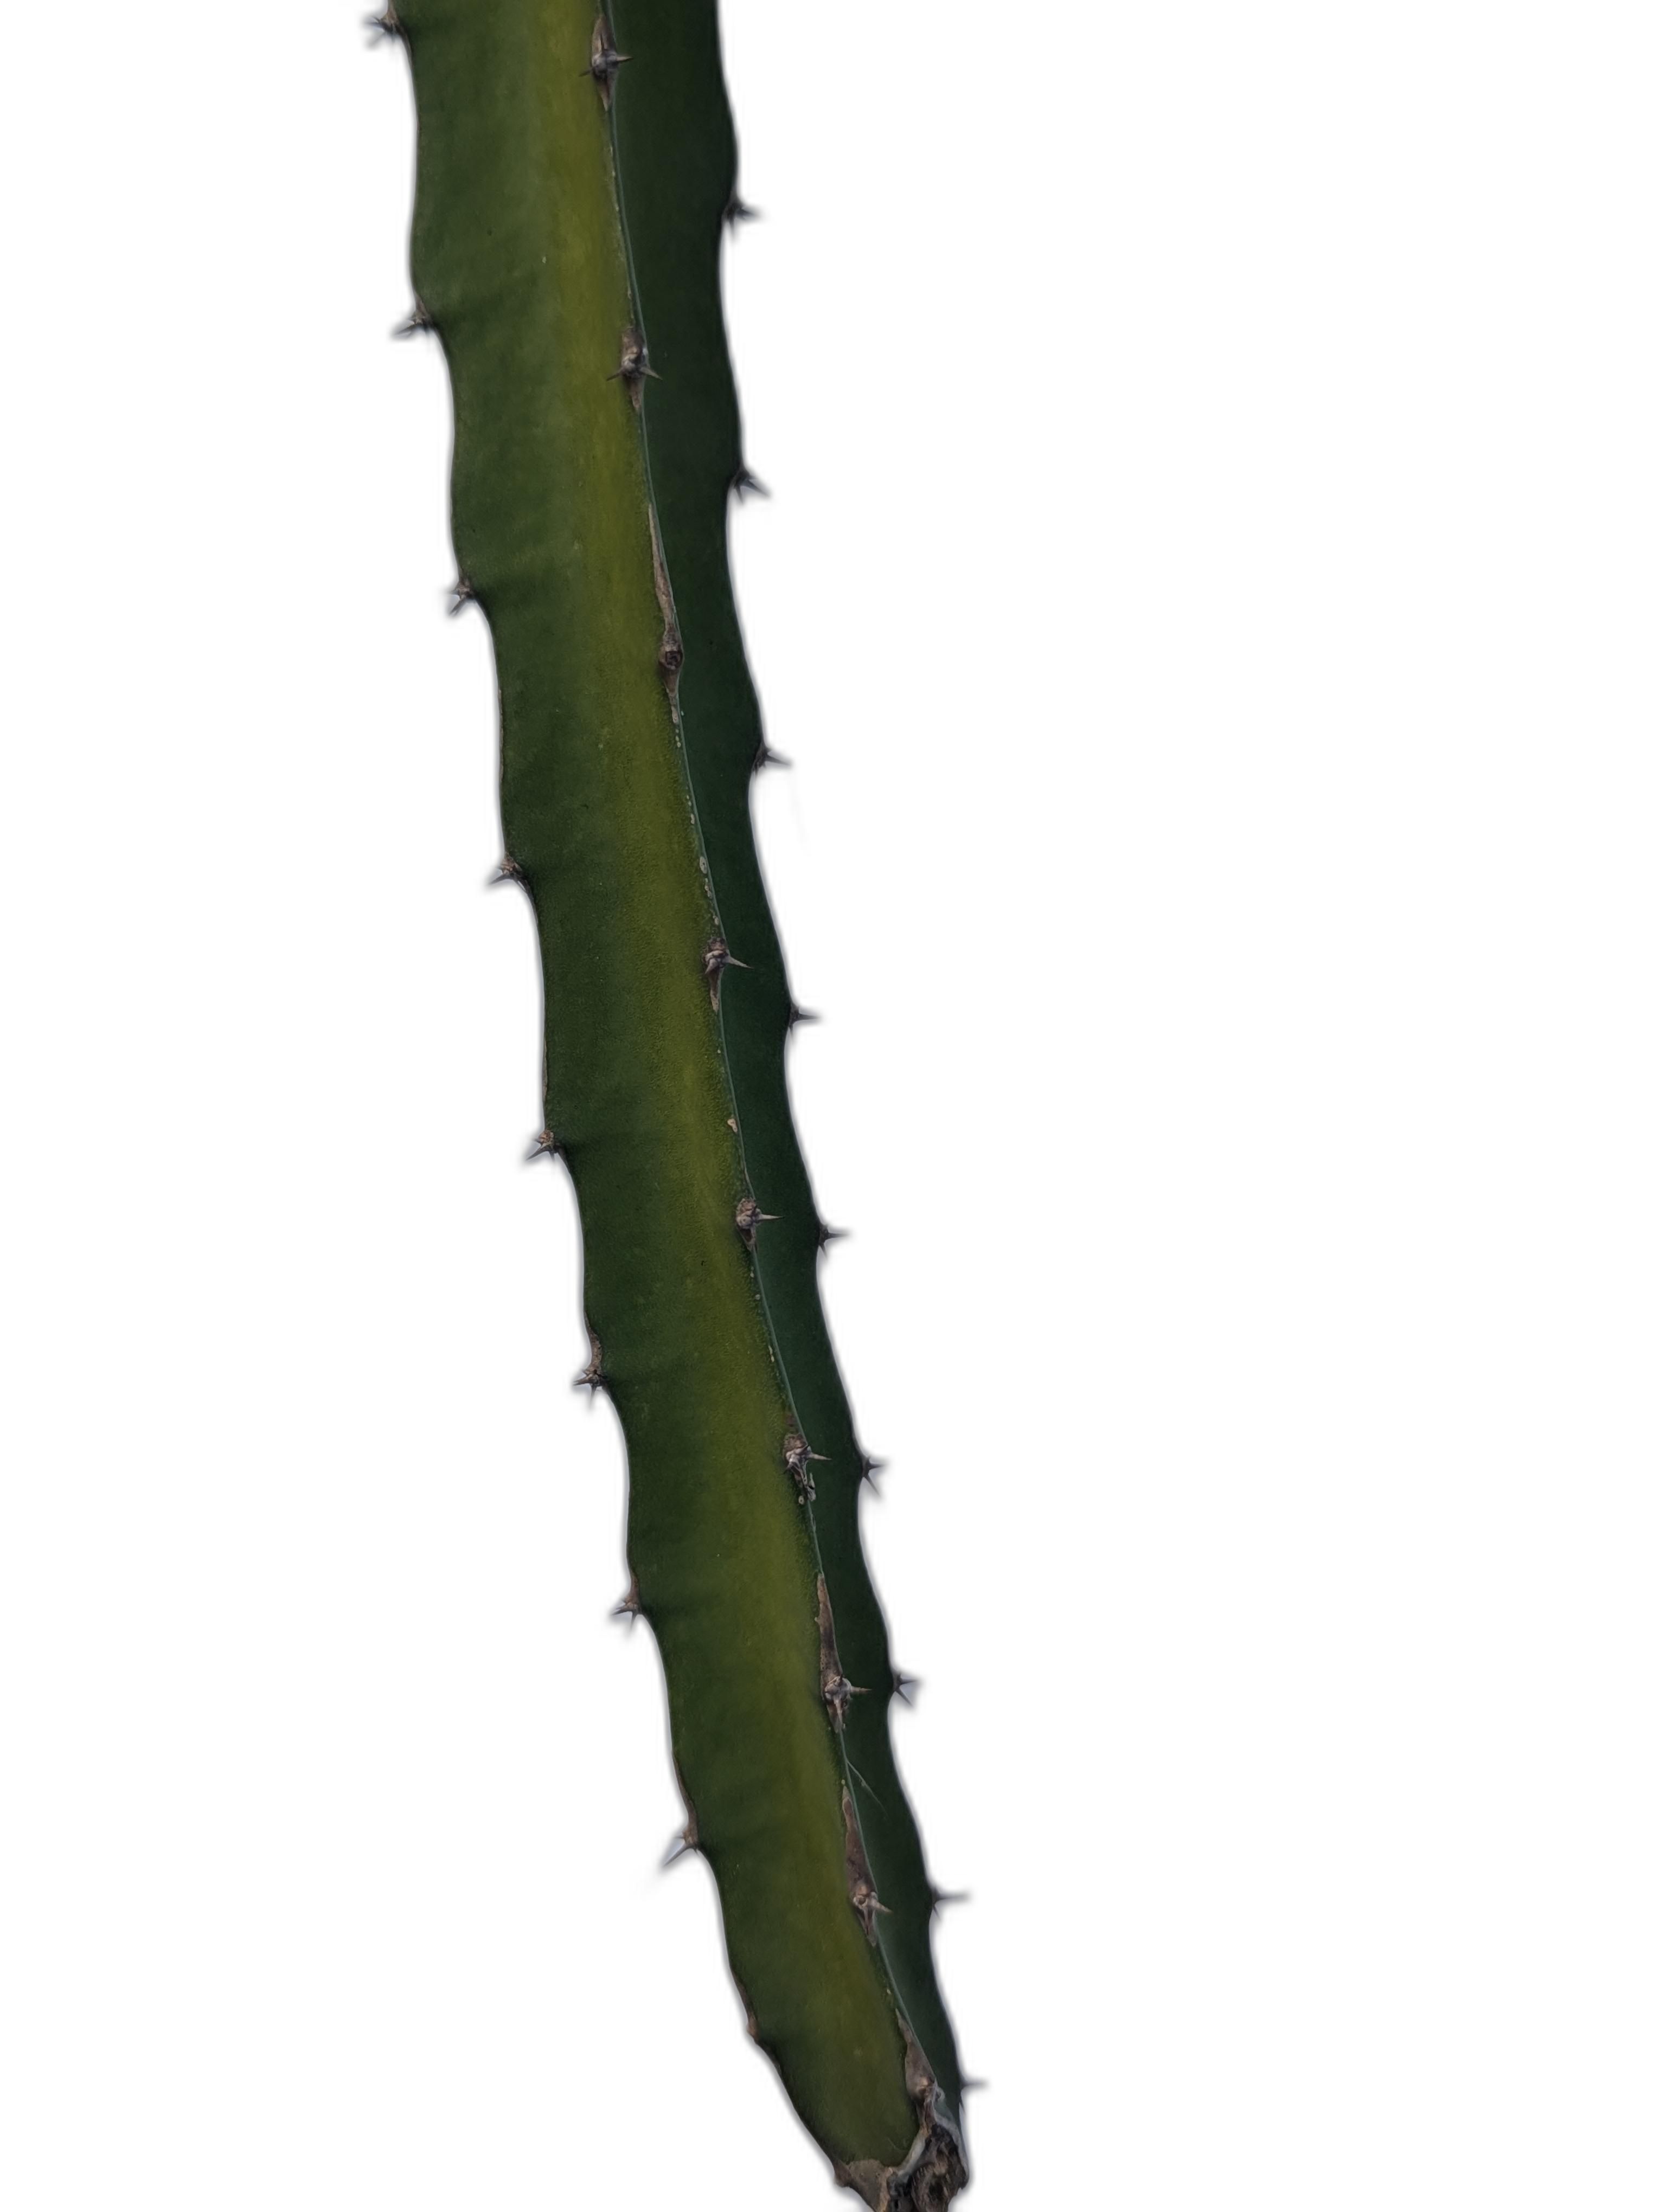
Label: Good leaf